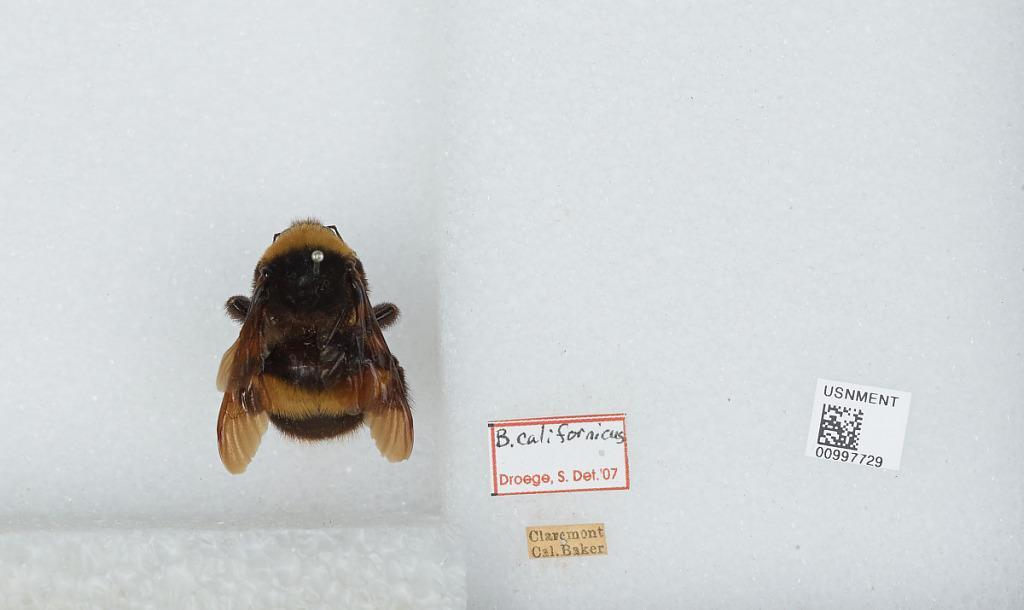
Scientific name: Bombus (Crotchiibombus) crotchii Cresson
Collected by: Baker
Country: United States
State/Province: California
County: Los Angeles
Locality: Claremont
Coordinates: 34.11, -117.72
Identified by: Droege, S. W.